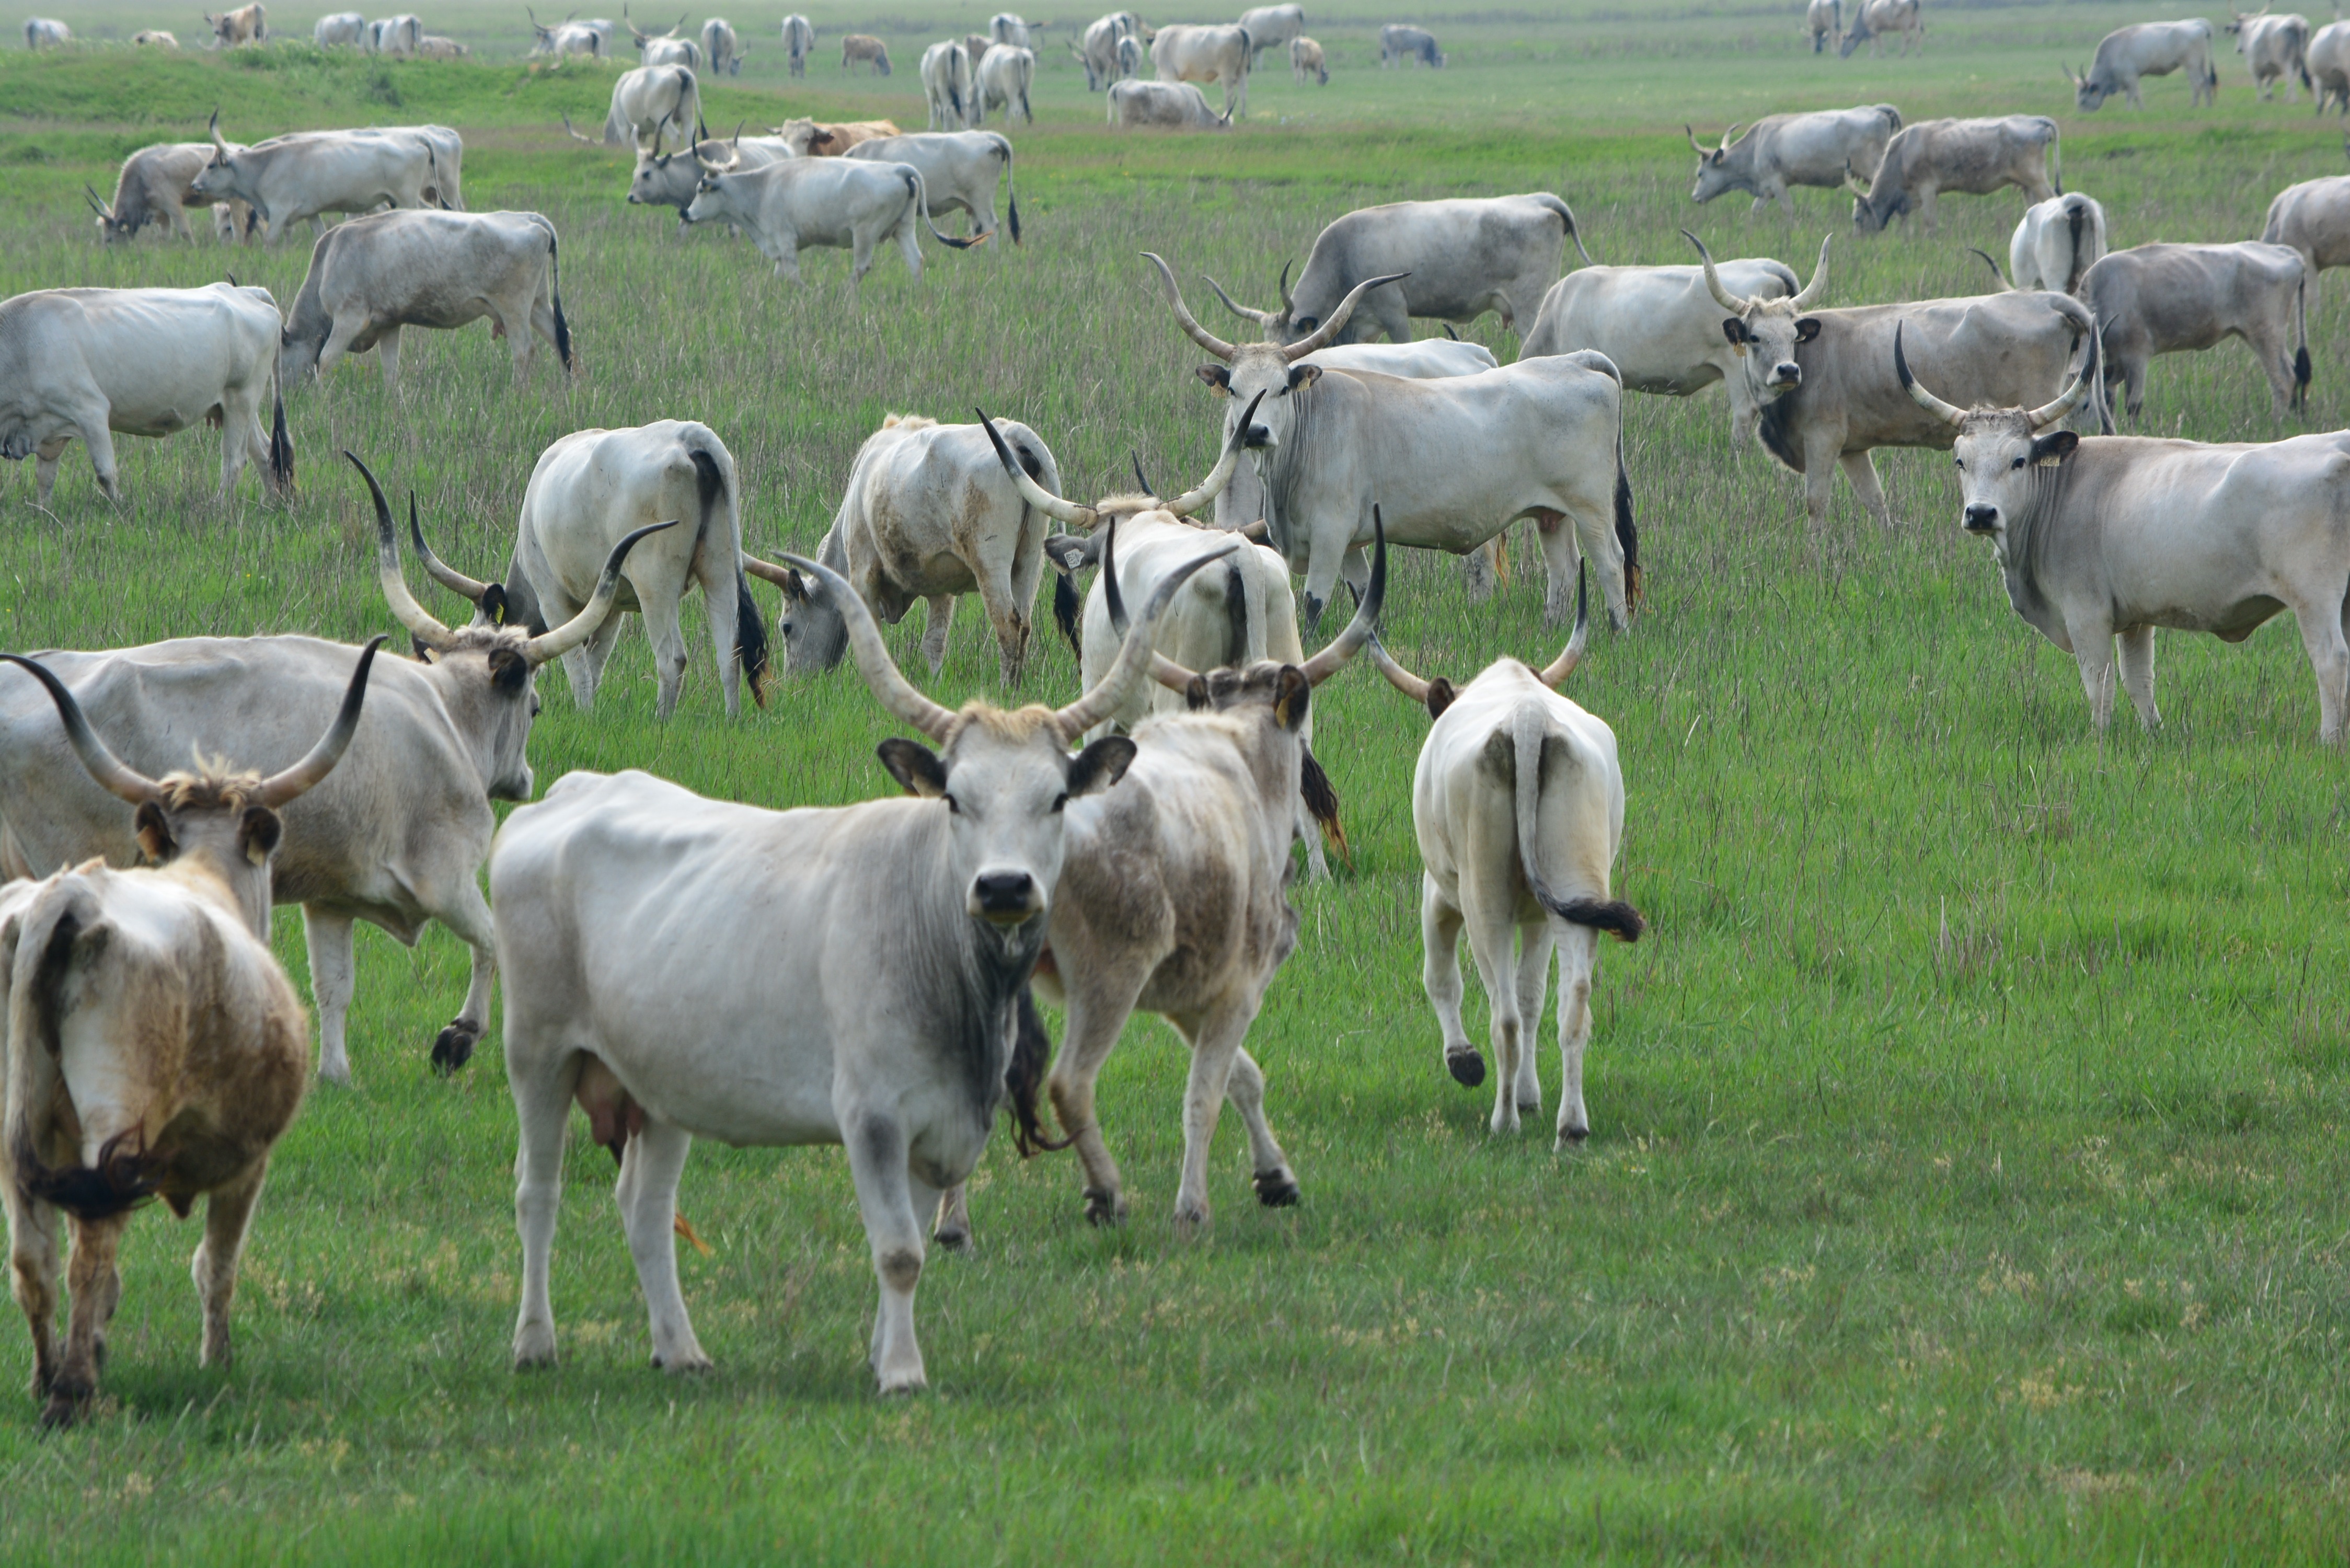
grass, field, farm, meadow, herd, pasture, grazing, mammal, fauna, grassland, vertebrate, hungarian grey cattle, goatherd, robert gulya, cumania